Browns–Steelers rivalry

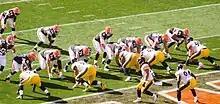
The Steelers and Browns face off in 2014 with Brian Hoyer under center for Cleveland.

In Week 5 of the 2014 season, the 2–2 Browns routed the 3–2 Steelers in a 31–10 victory in Cleveland after suffering a narrow 30–27 loss to Pittsburgh in the season opener. The Steelers scored early with a field goal and kept the Browns scoreless in the first quarter. The Browns would dominate from the second quarter onward, however, and this win would propel the Browns to an eventual 6–3 record atop the AFC North. However, injuries and rookie QB Johnny Manziel's poor play would doom the Browns’ season, where they would finish with a 7–9 record while the Steelers won the division. The Browns' struggles continued and the team reached rock bottom in 2016 and 2017, as they went 1–31 in those two seasons combined.